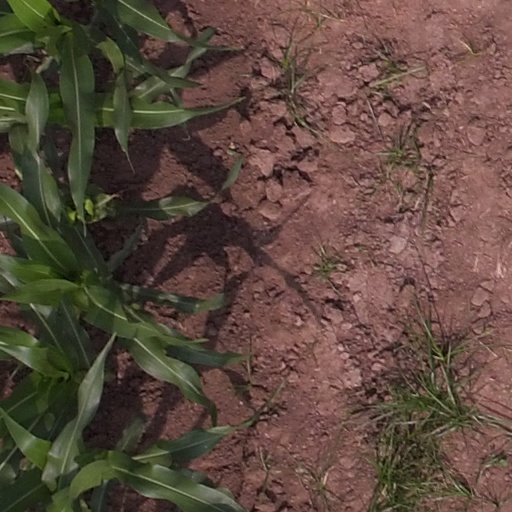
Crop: maize; corn